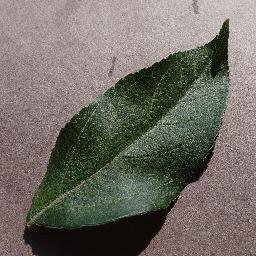
Label: Apple___healthy